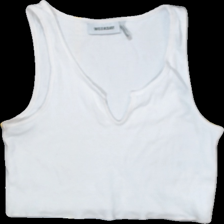
View: front
Type: Tank top
Category: Ladies
Brand: Weekday
Colors: White
Material: 92% cotton 8% cont
Cut: Cropped
Size: M
Trend: No trend
Stains: Yes
Damage: 0
Price range: <50
Recommended usage: Export